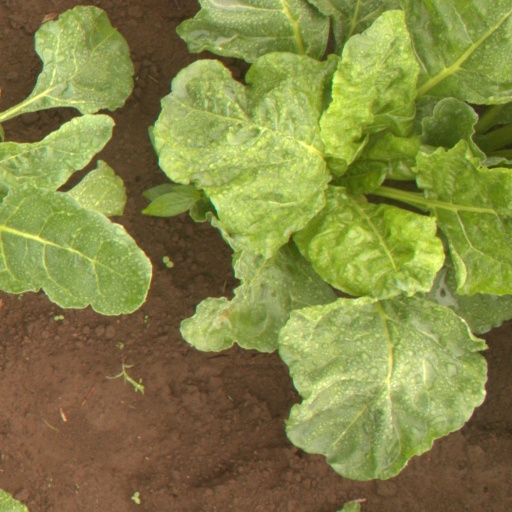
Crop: sugar beet